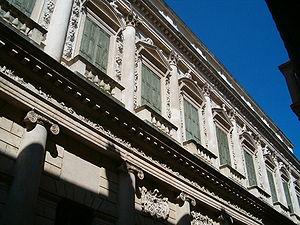
Le palais Barbaran da Porto est une résidence urbaine d'Andrea Palladio sise contrà Porti 11 à Vicence, dans la province homonyme et la région Vénétie, en Italie.